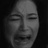
Emotion: sad